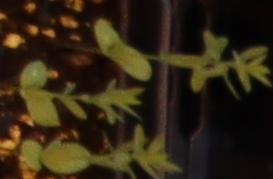
Label: Flax